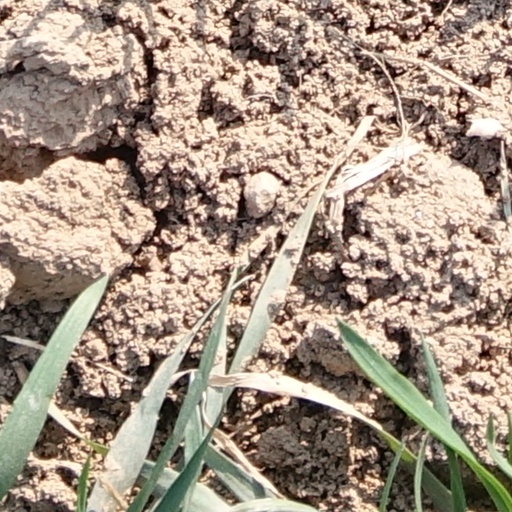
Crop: wheat